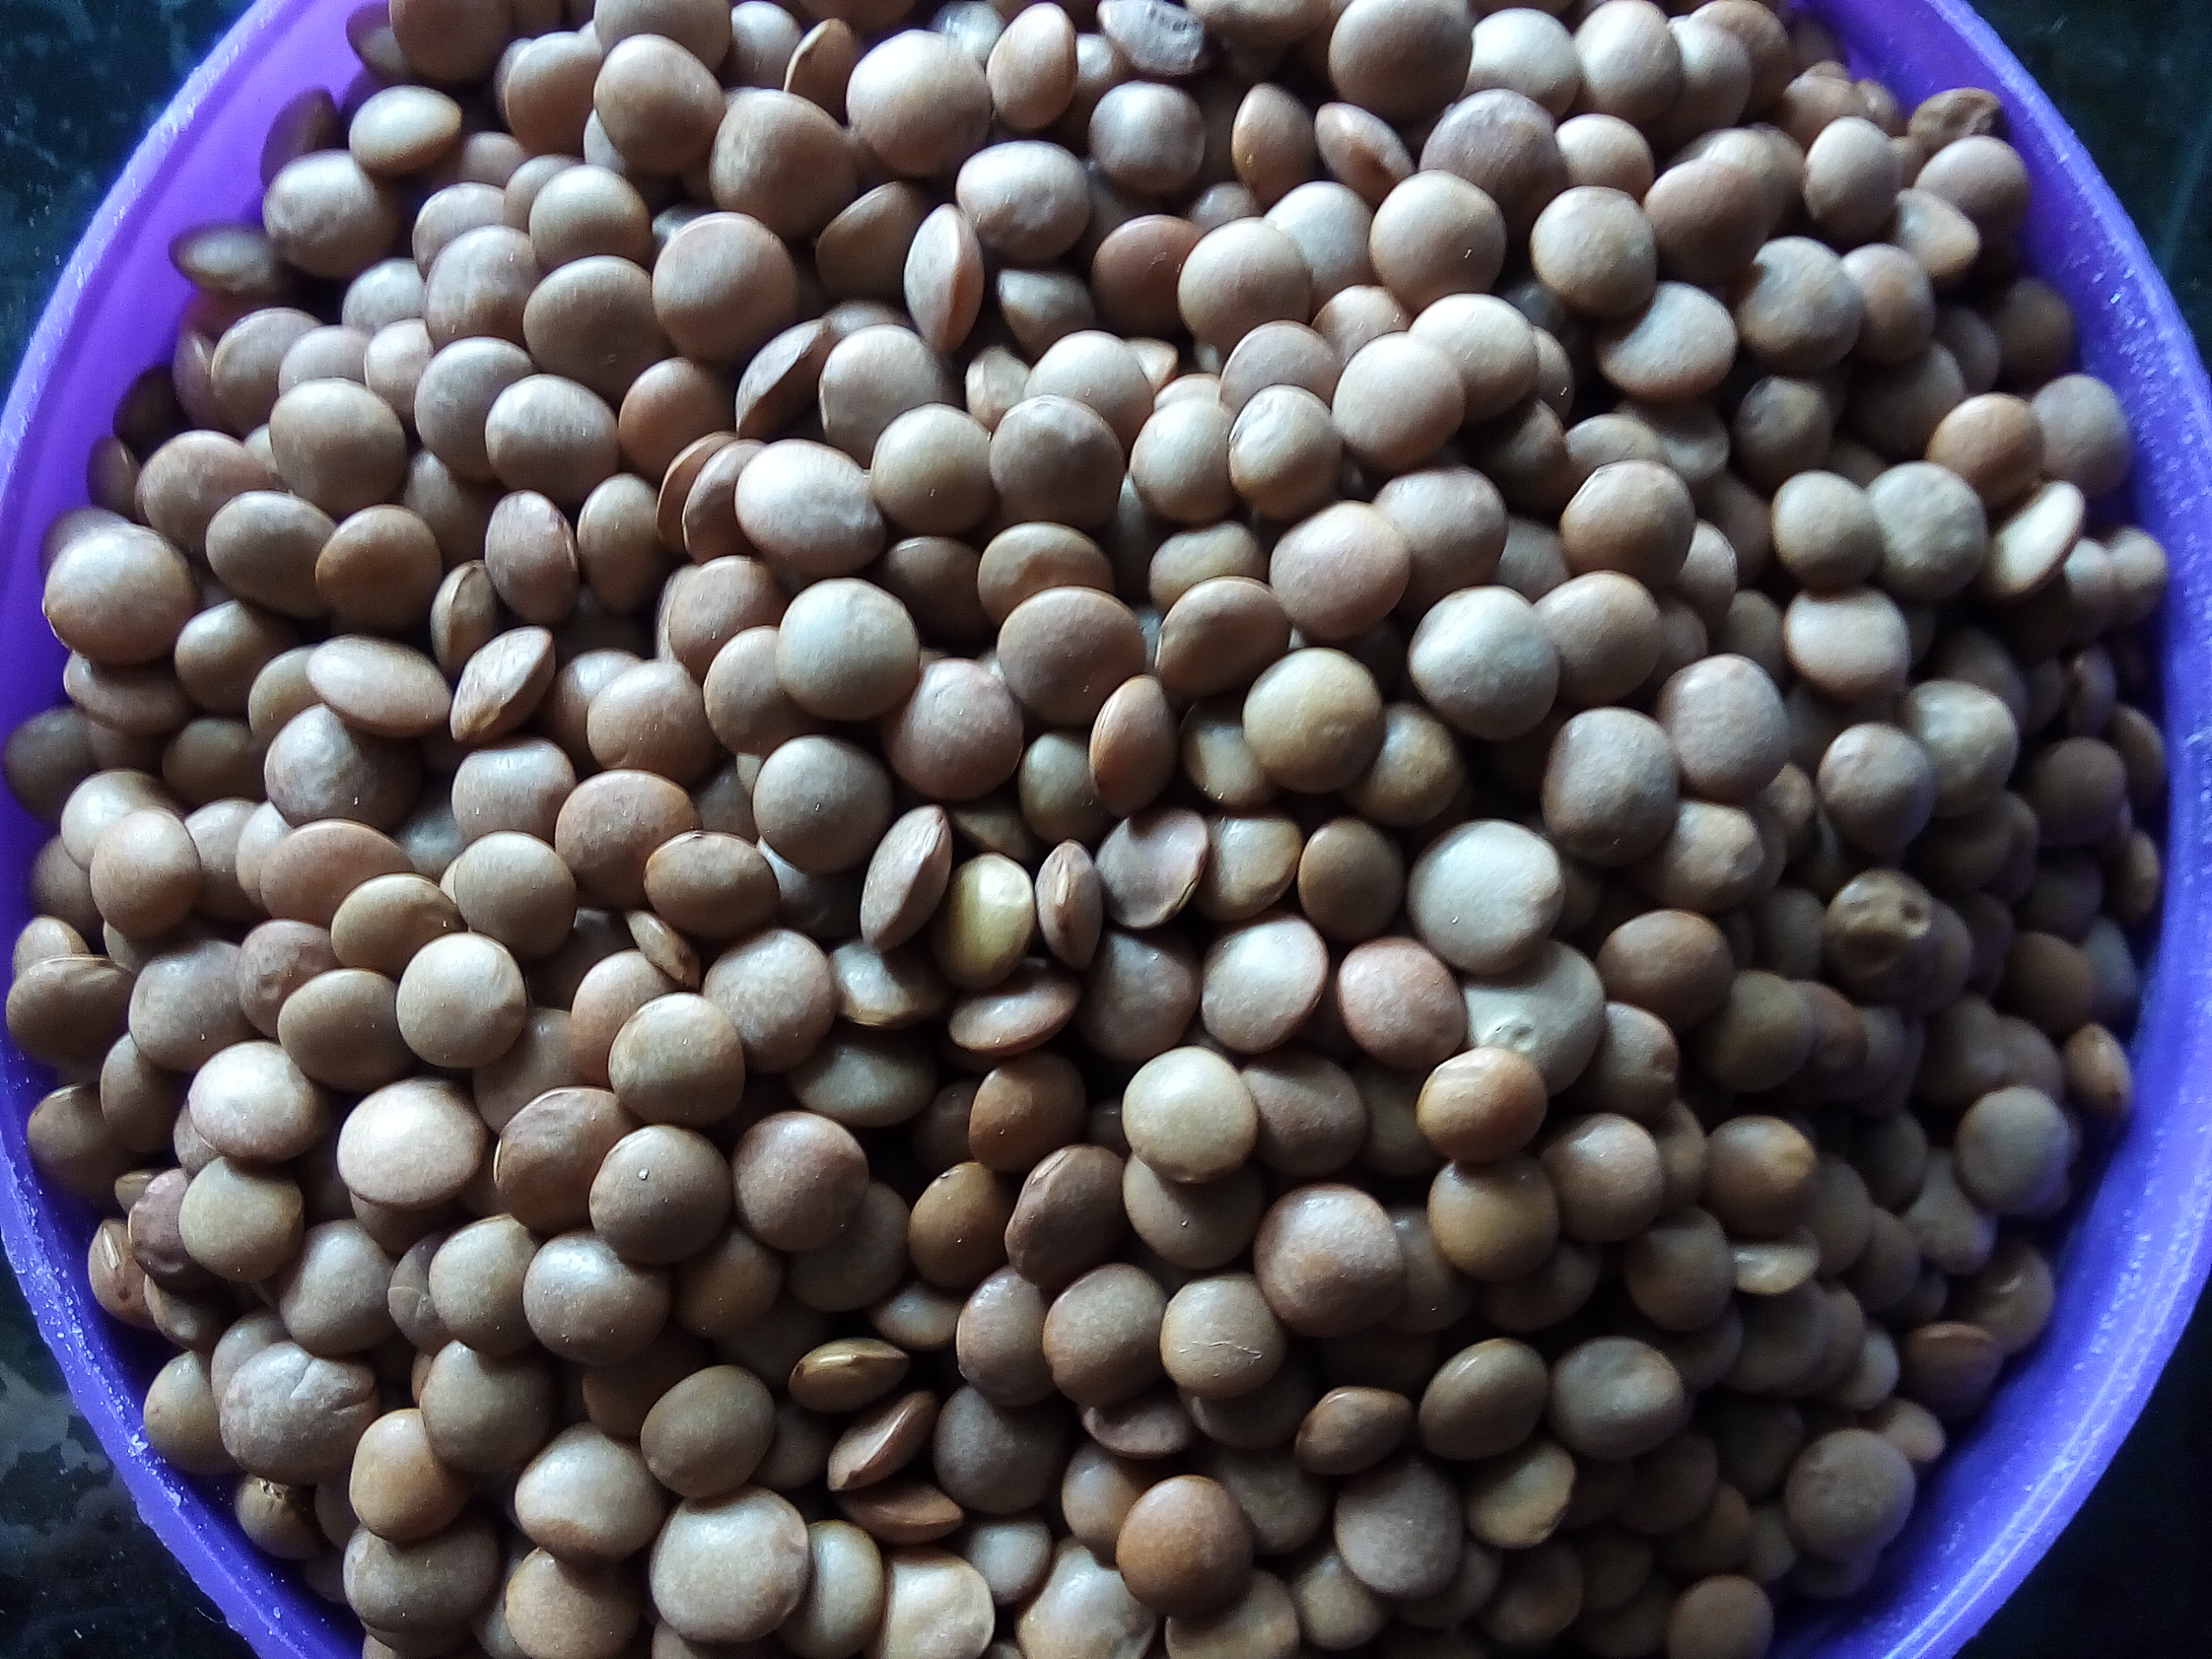
Rice seed variety: Unknown